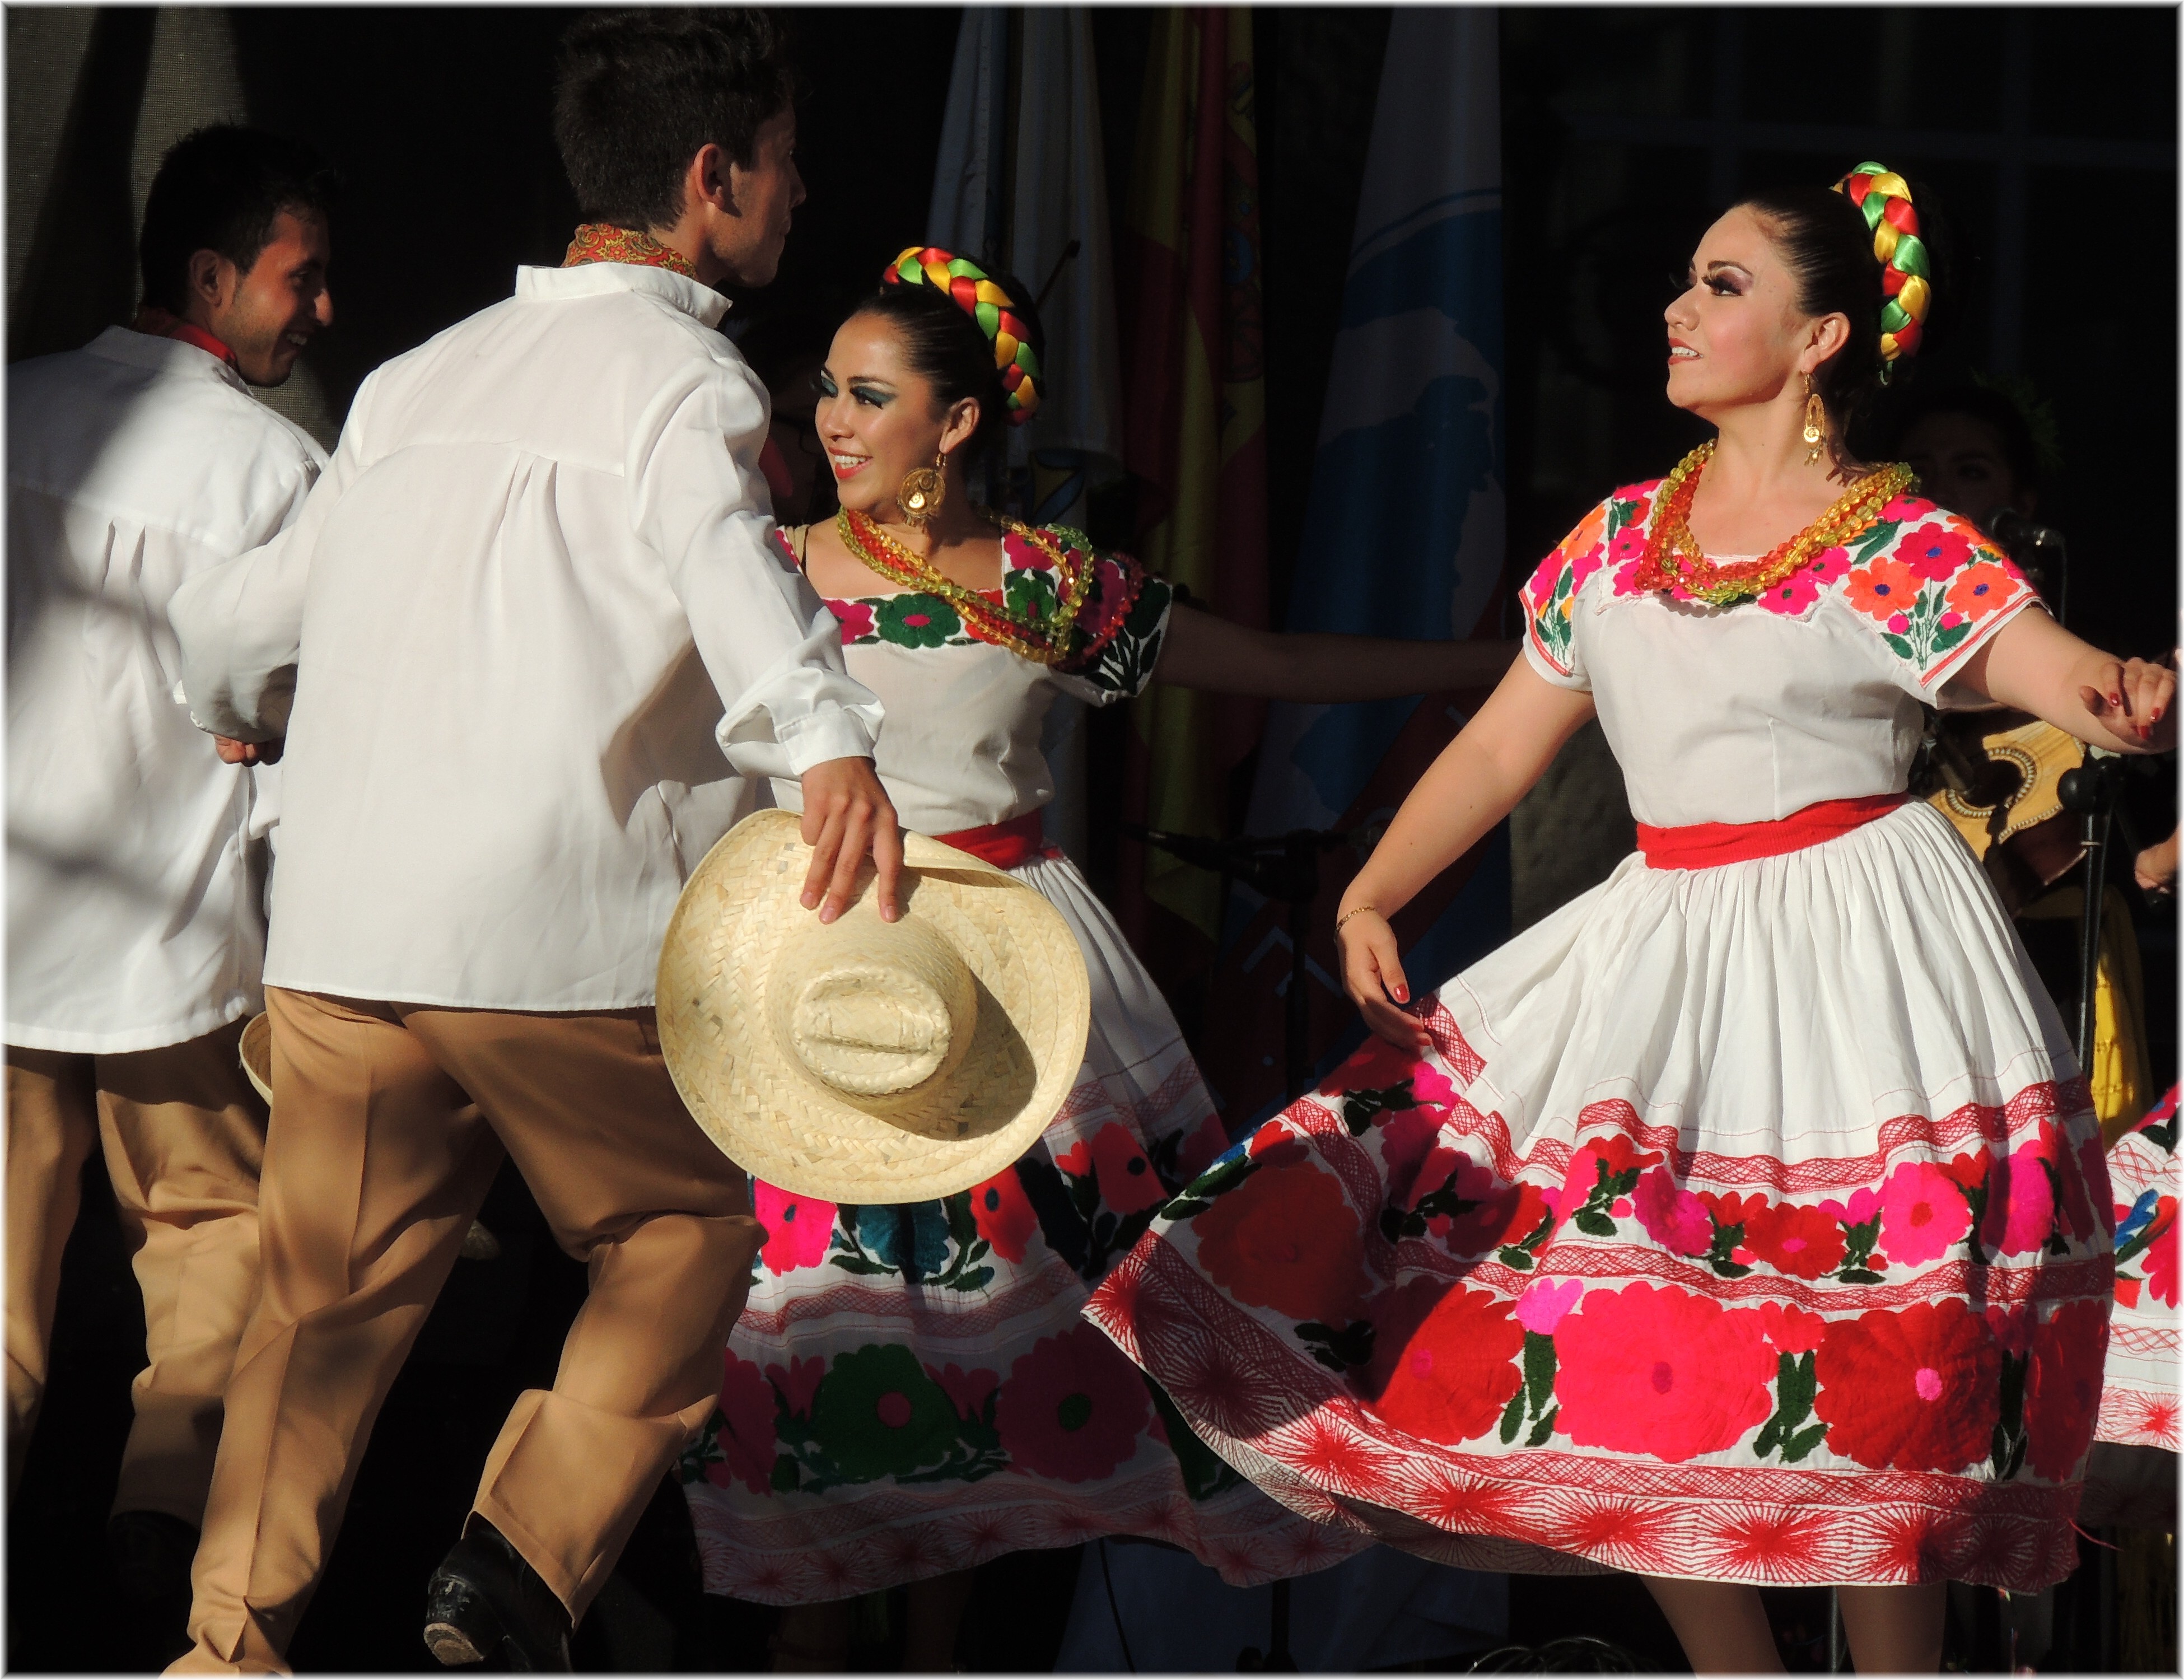
people, europe, dance, festival, spain, espagne, sports, europa, gente, galicia, event, espana, galiza, xente, corunna, galice, danza, baile, folclore, lacoruna, performing arts, acoru a, coru a, folk dance, musical theatre